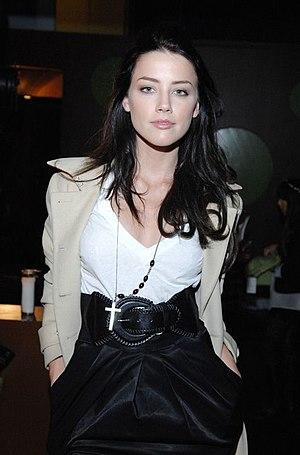
Amber Heard [ˈæmbɚ ˈhɝd], née le 22 avril 1986 à Austin, est une actrice et productrice américaine.